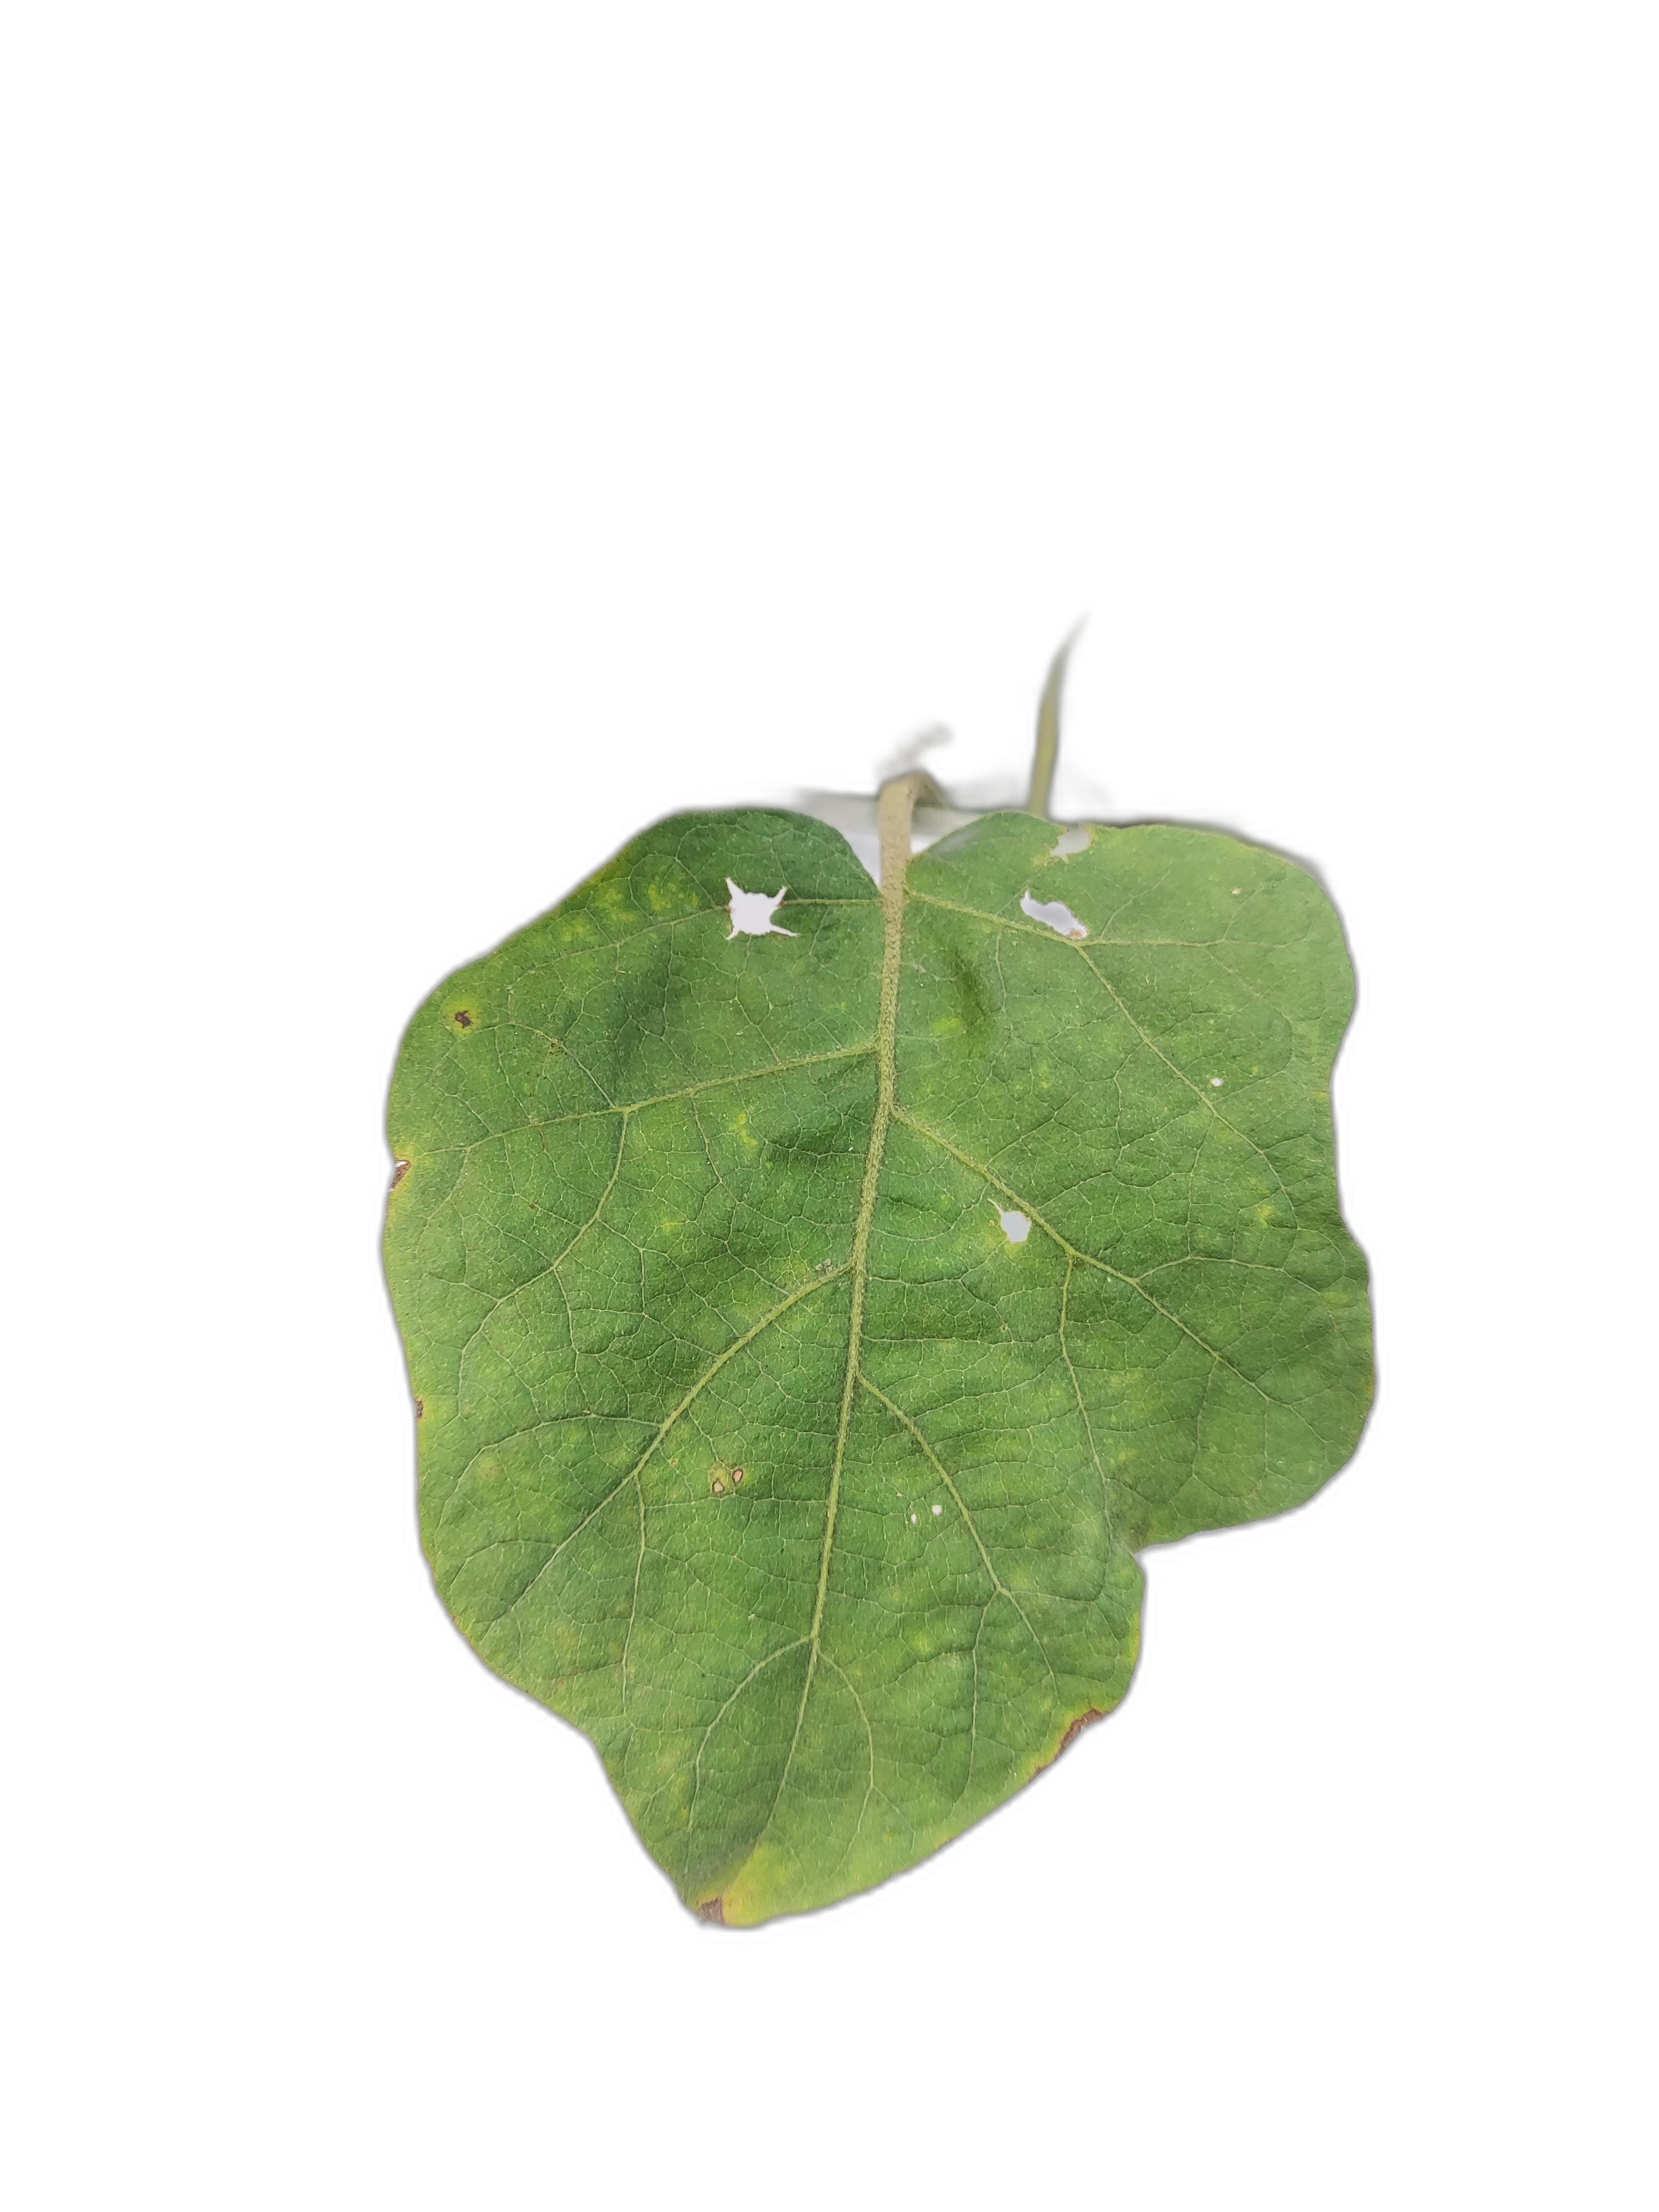
Label: Insect Pest Disease